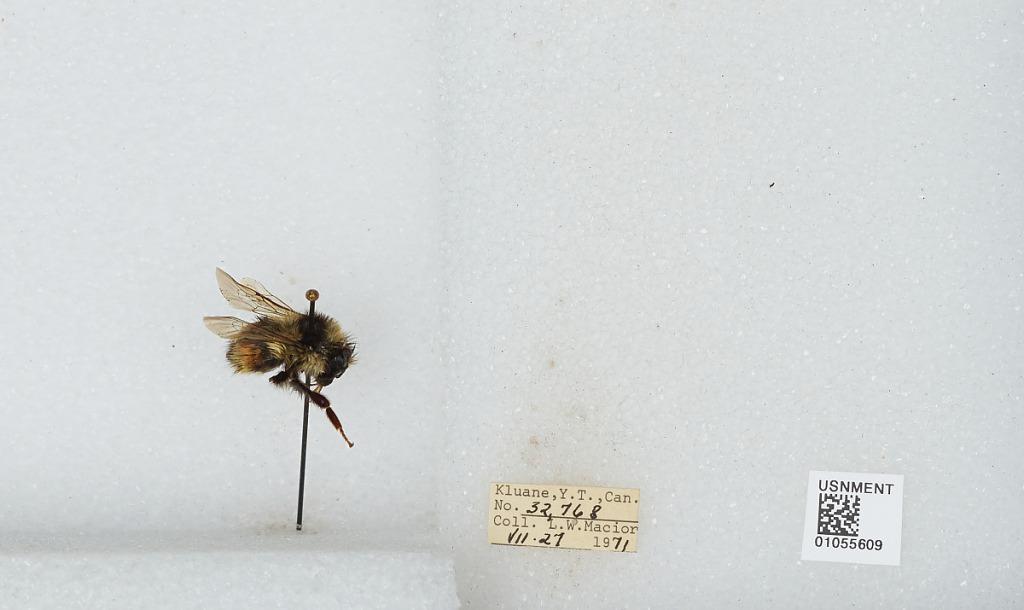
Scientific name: Bombus bifarius nearcticus
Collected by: L. Macior
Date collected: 1971-7-27
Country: Canada
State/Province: Yukon Territory
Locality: Kluane
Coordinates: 60.75, -139.5